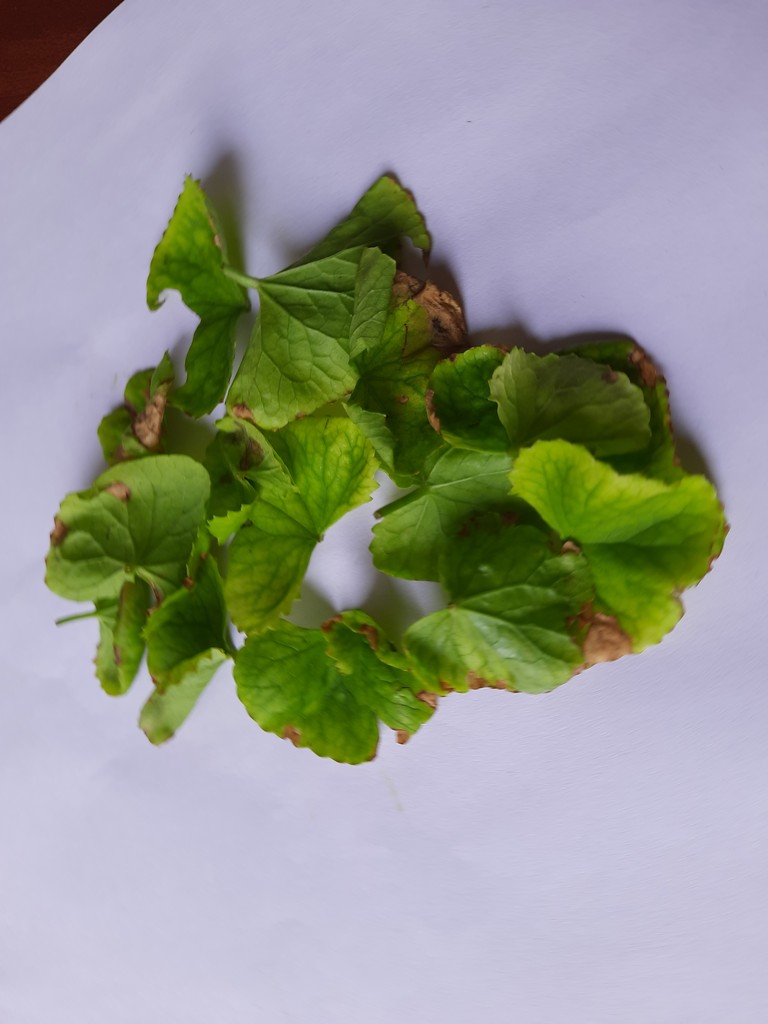
Label: Unhealthy